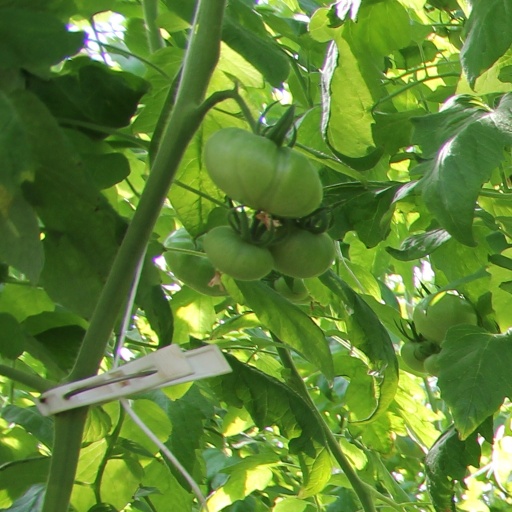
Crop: tomato